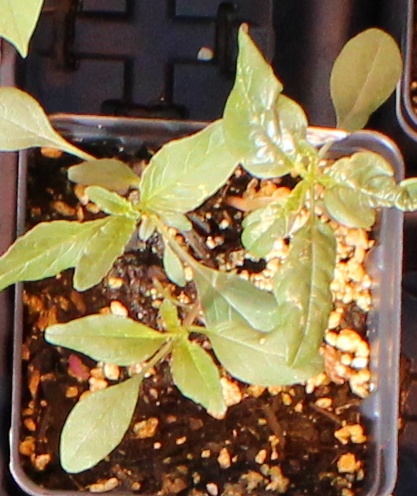
Label: Waterhemp